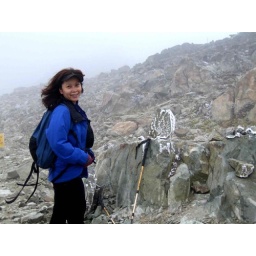
It was cold and windy in the cloud on top of Whistler. The ground was frozen and there was thick frost on everything.